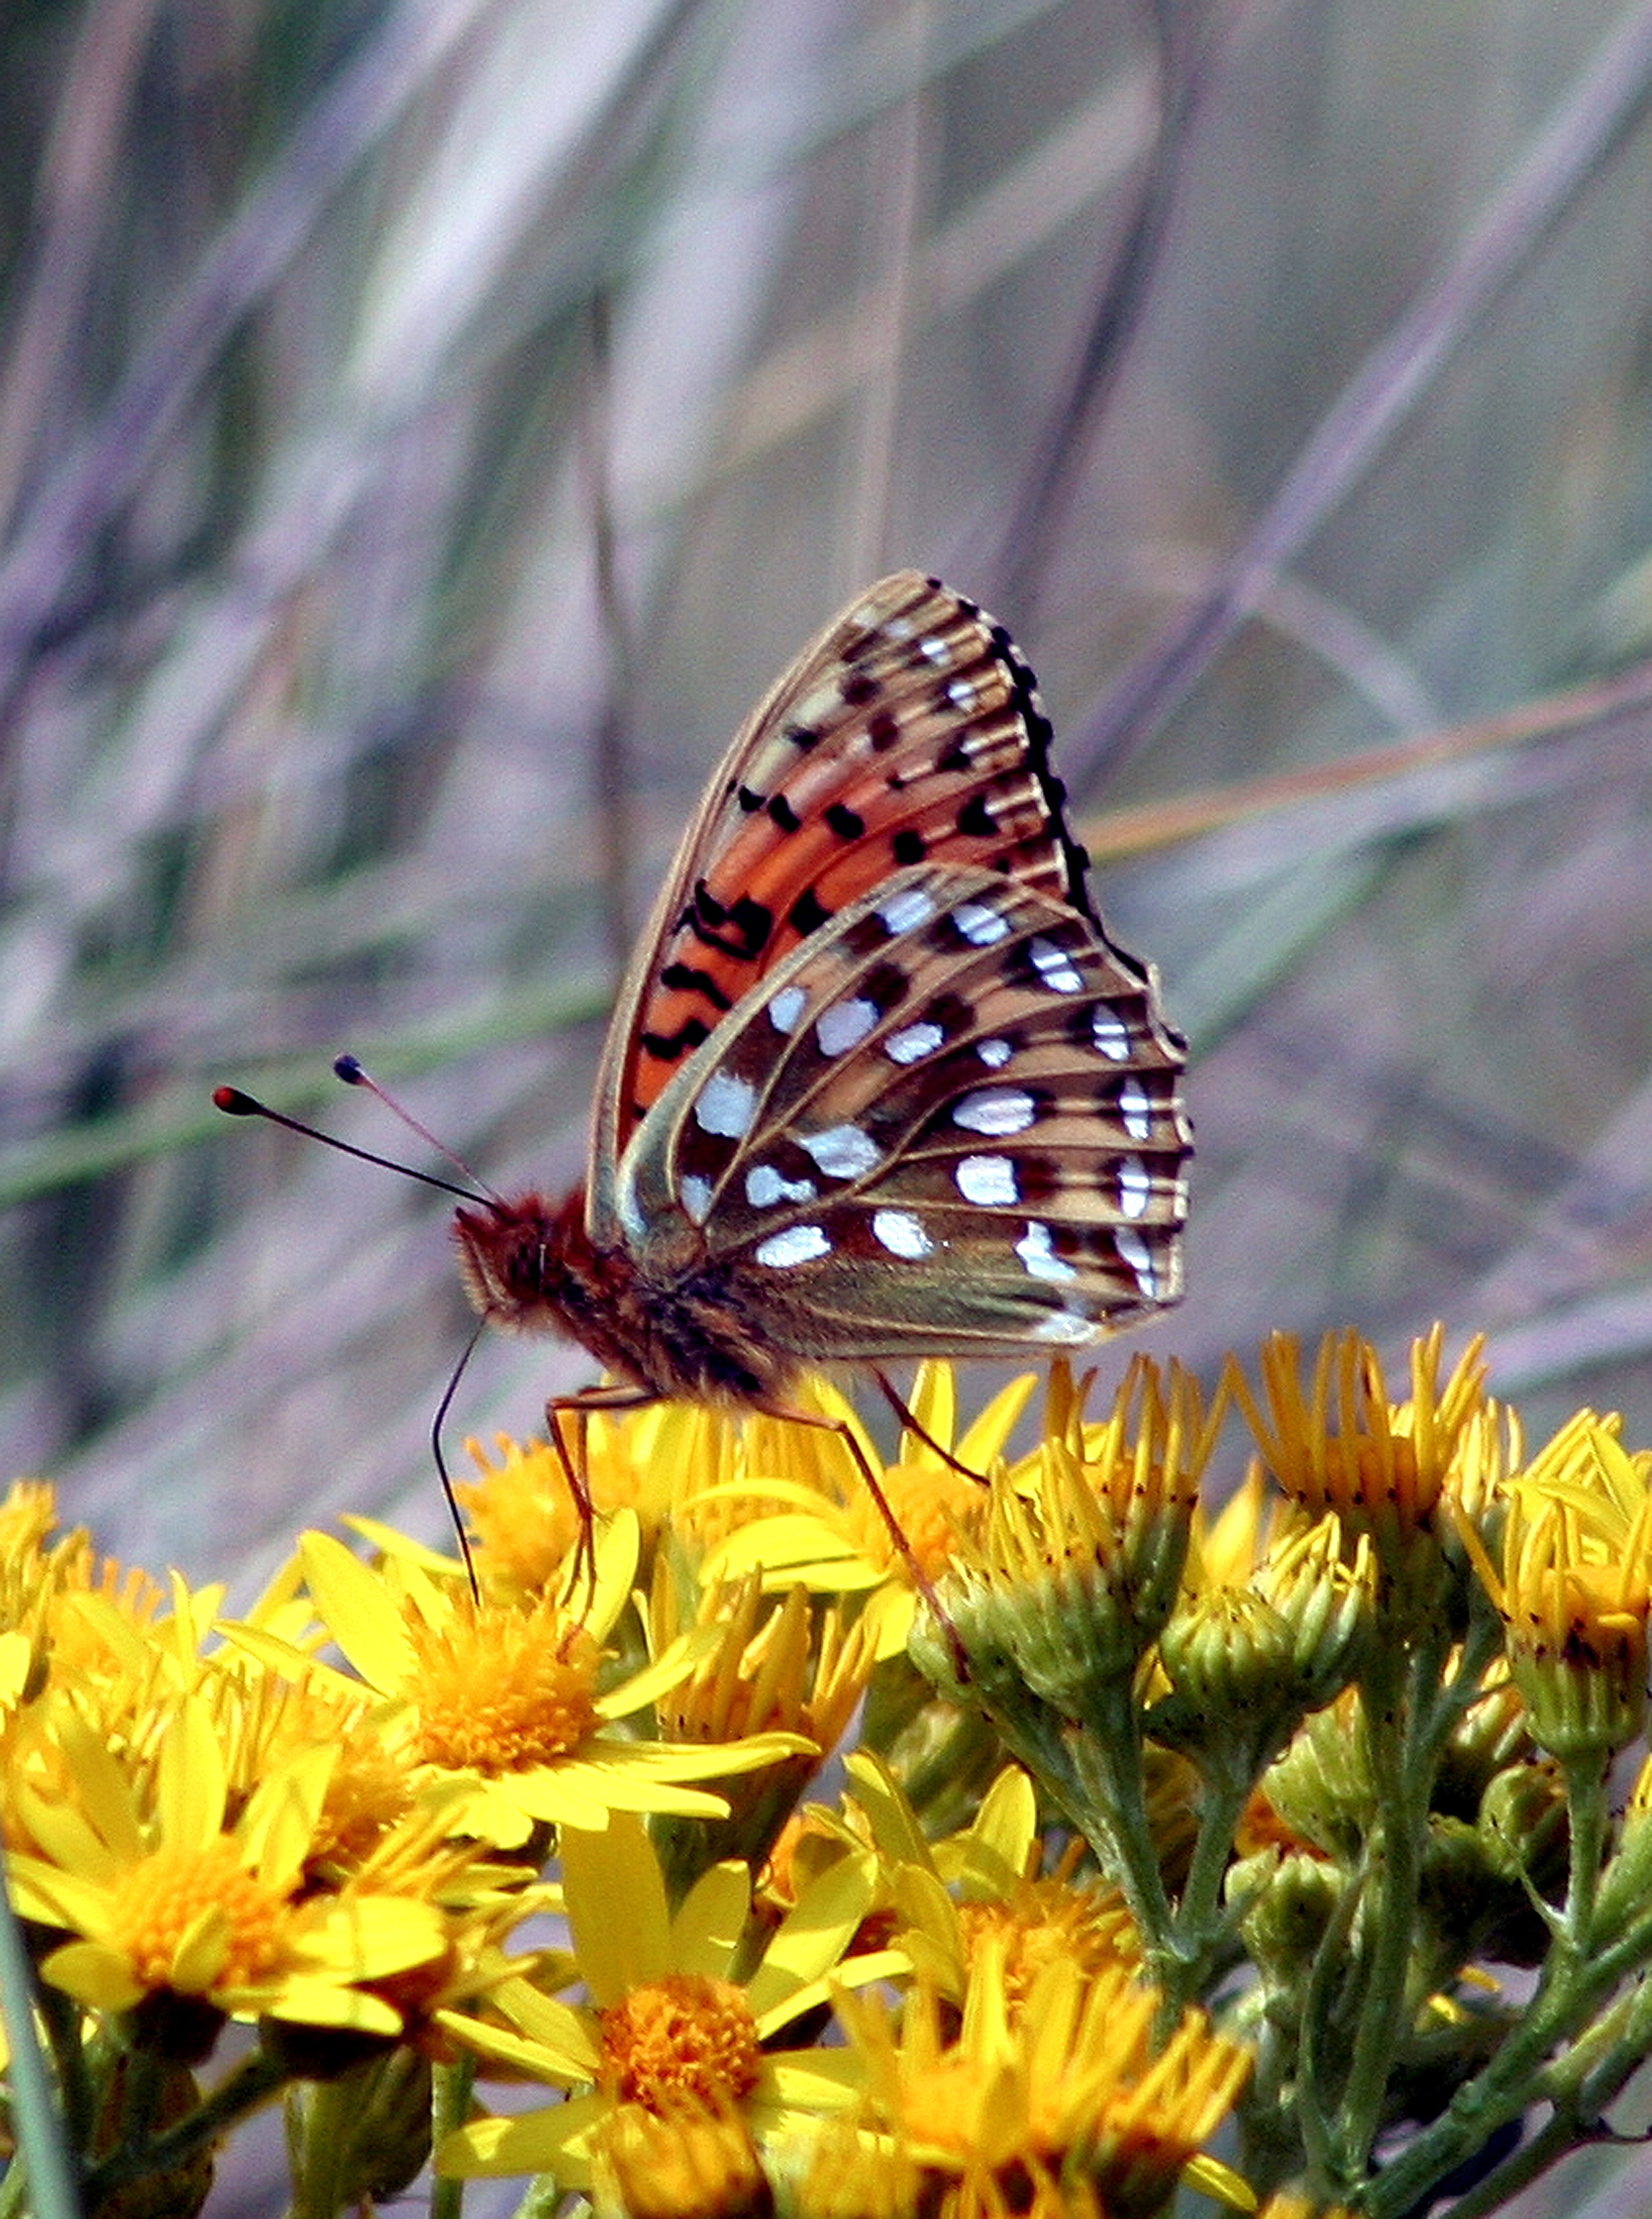
nature, plant, flower, wildlife, insect, macro, natural, bug, botany, butterfly, flora, fauna, invertebrate, monarch butterfly, nectar, macro photography, pollinator, moths and butterflies, lycaenid